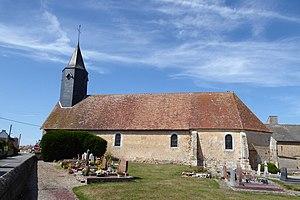
église Saint-Sulpice de Fessanvilliers, Eure-et-Loir, France.
Fessanvilliers-Mattanvilliers est une commune française située dans le département d'Eure-et-Loir en région Centre-Val de Loire.